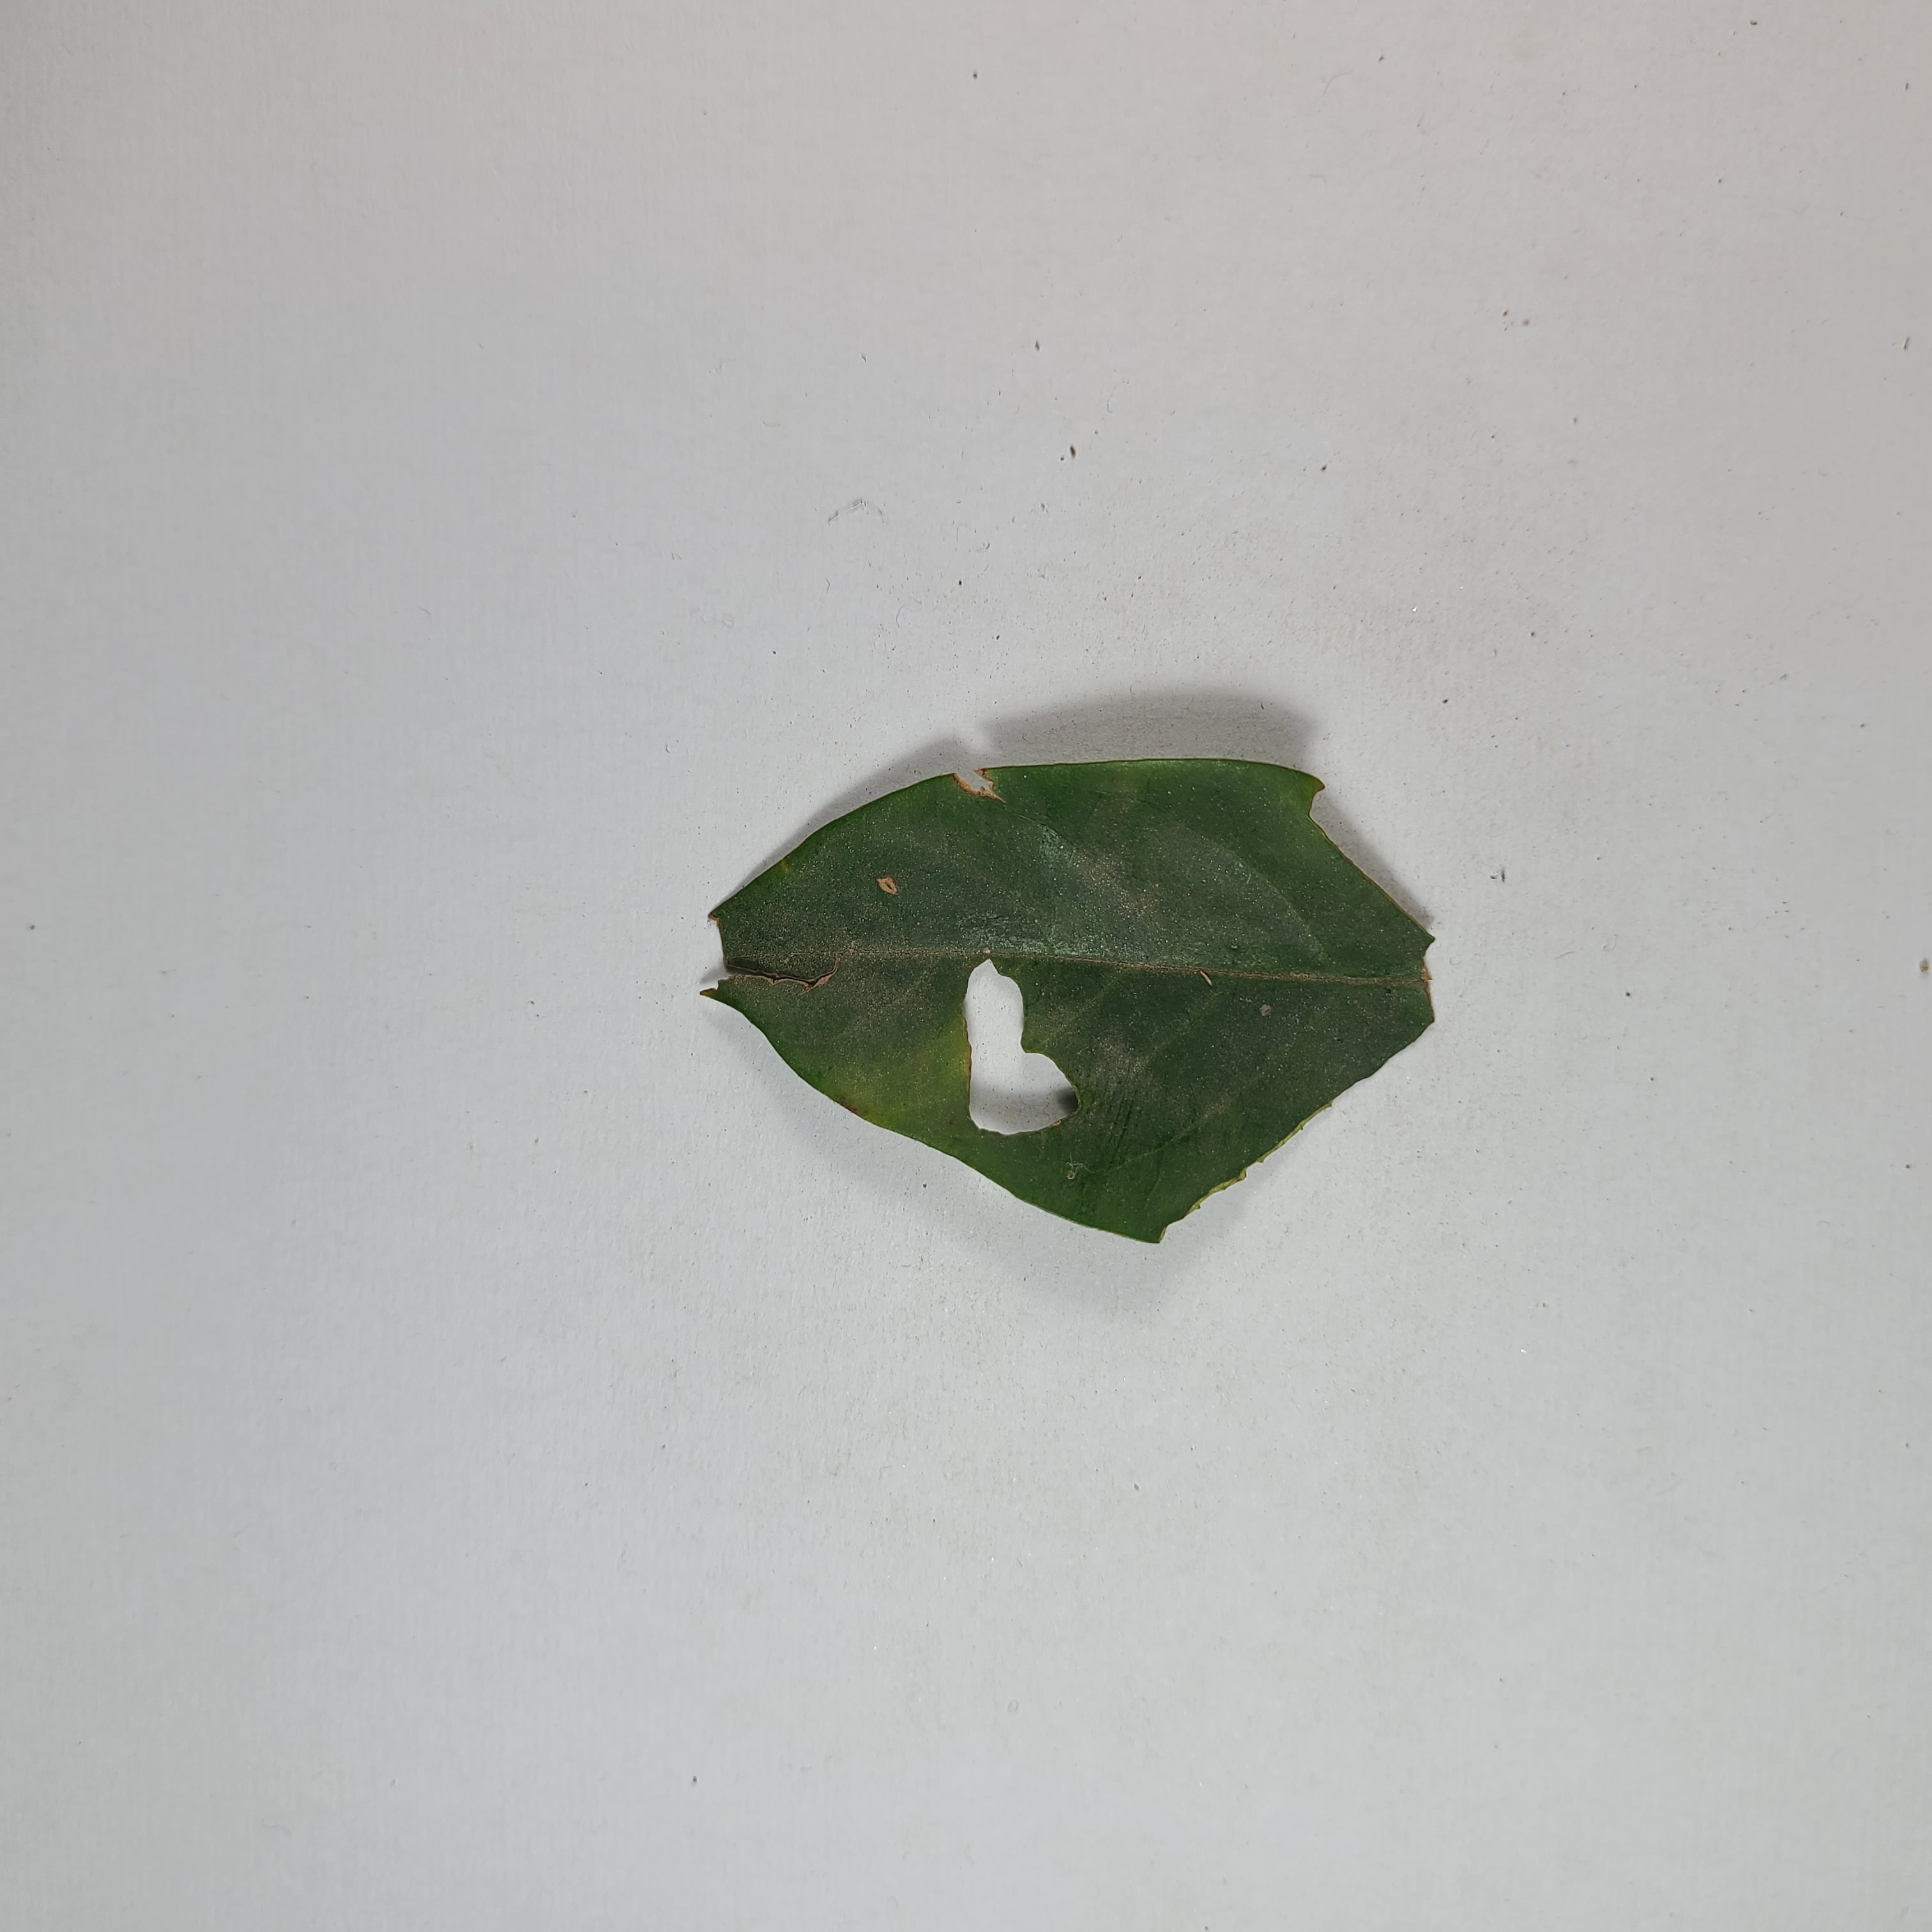
Label: Insect Hole leaves